Downeaster (train)

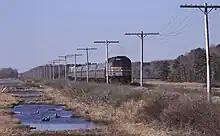
A "Downeaster" train travelling through Scarborough Marsh in 2002

In 1989, a group of volunteers founded TrainRiders/Northeast, a non-profit organization dedicated to bringing modern passenger rail service to Northern New England.